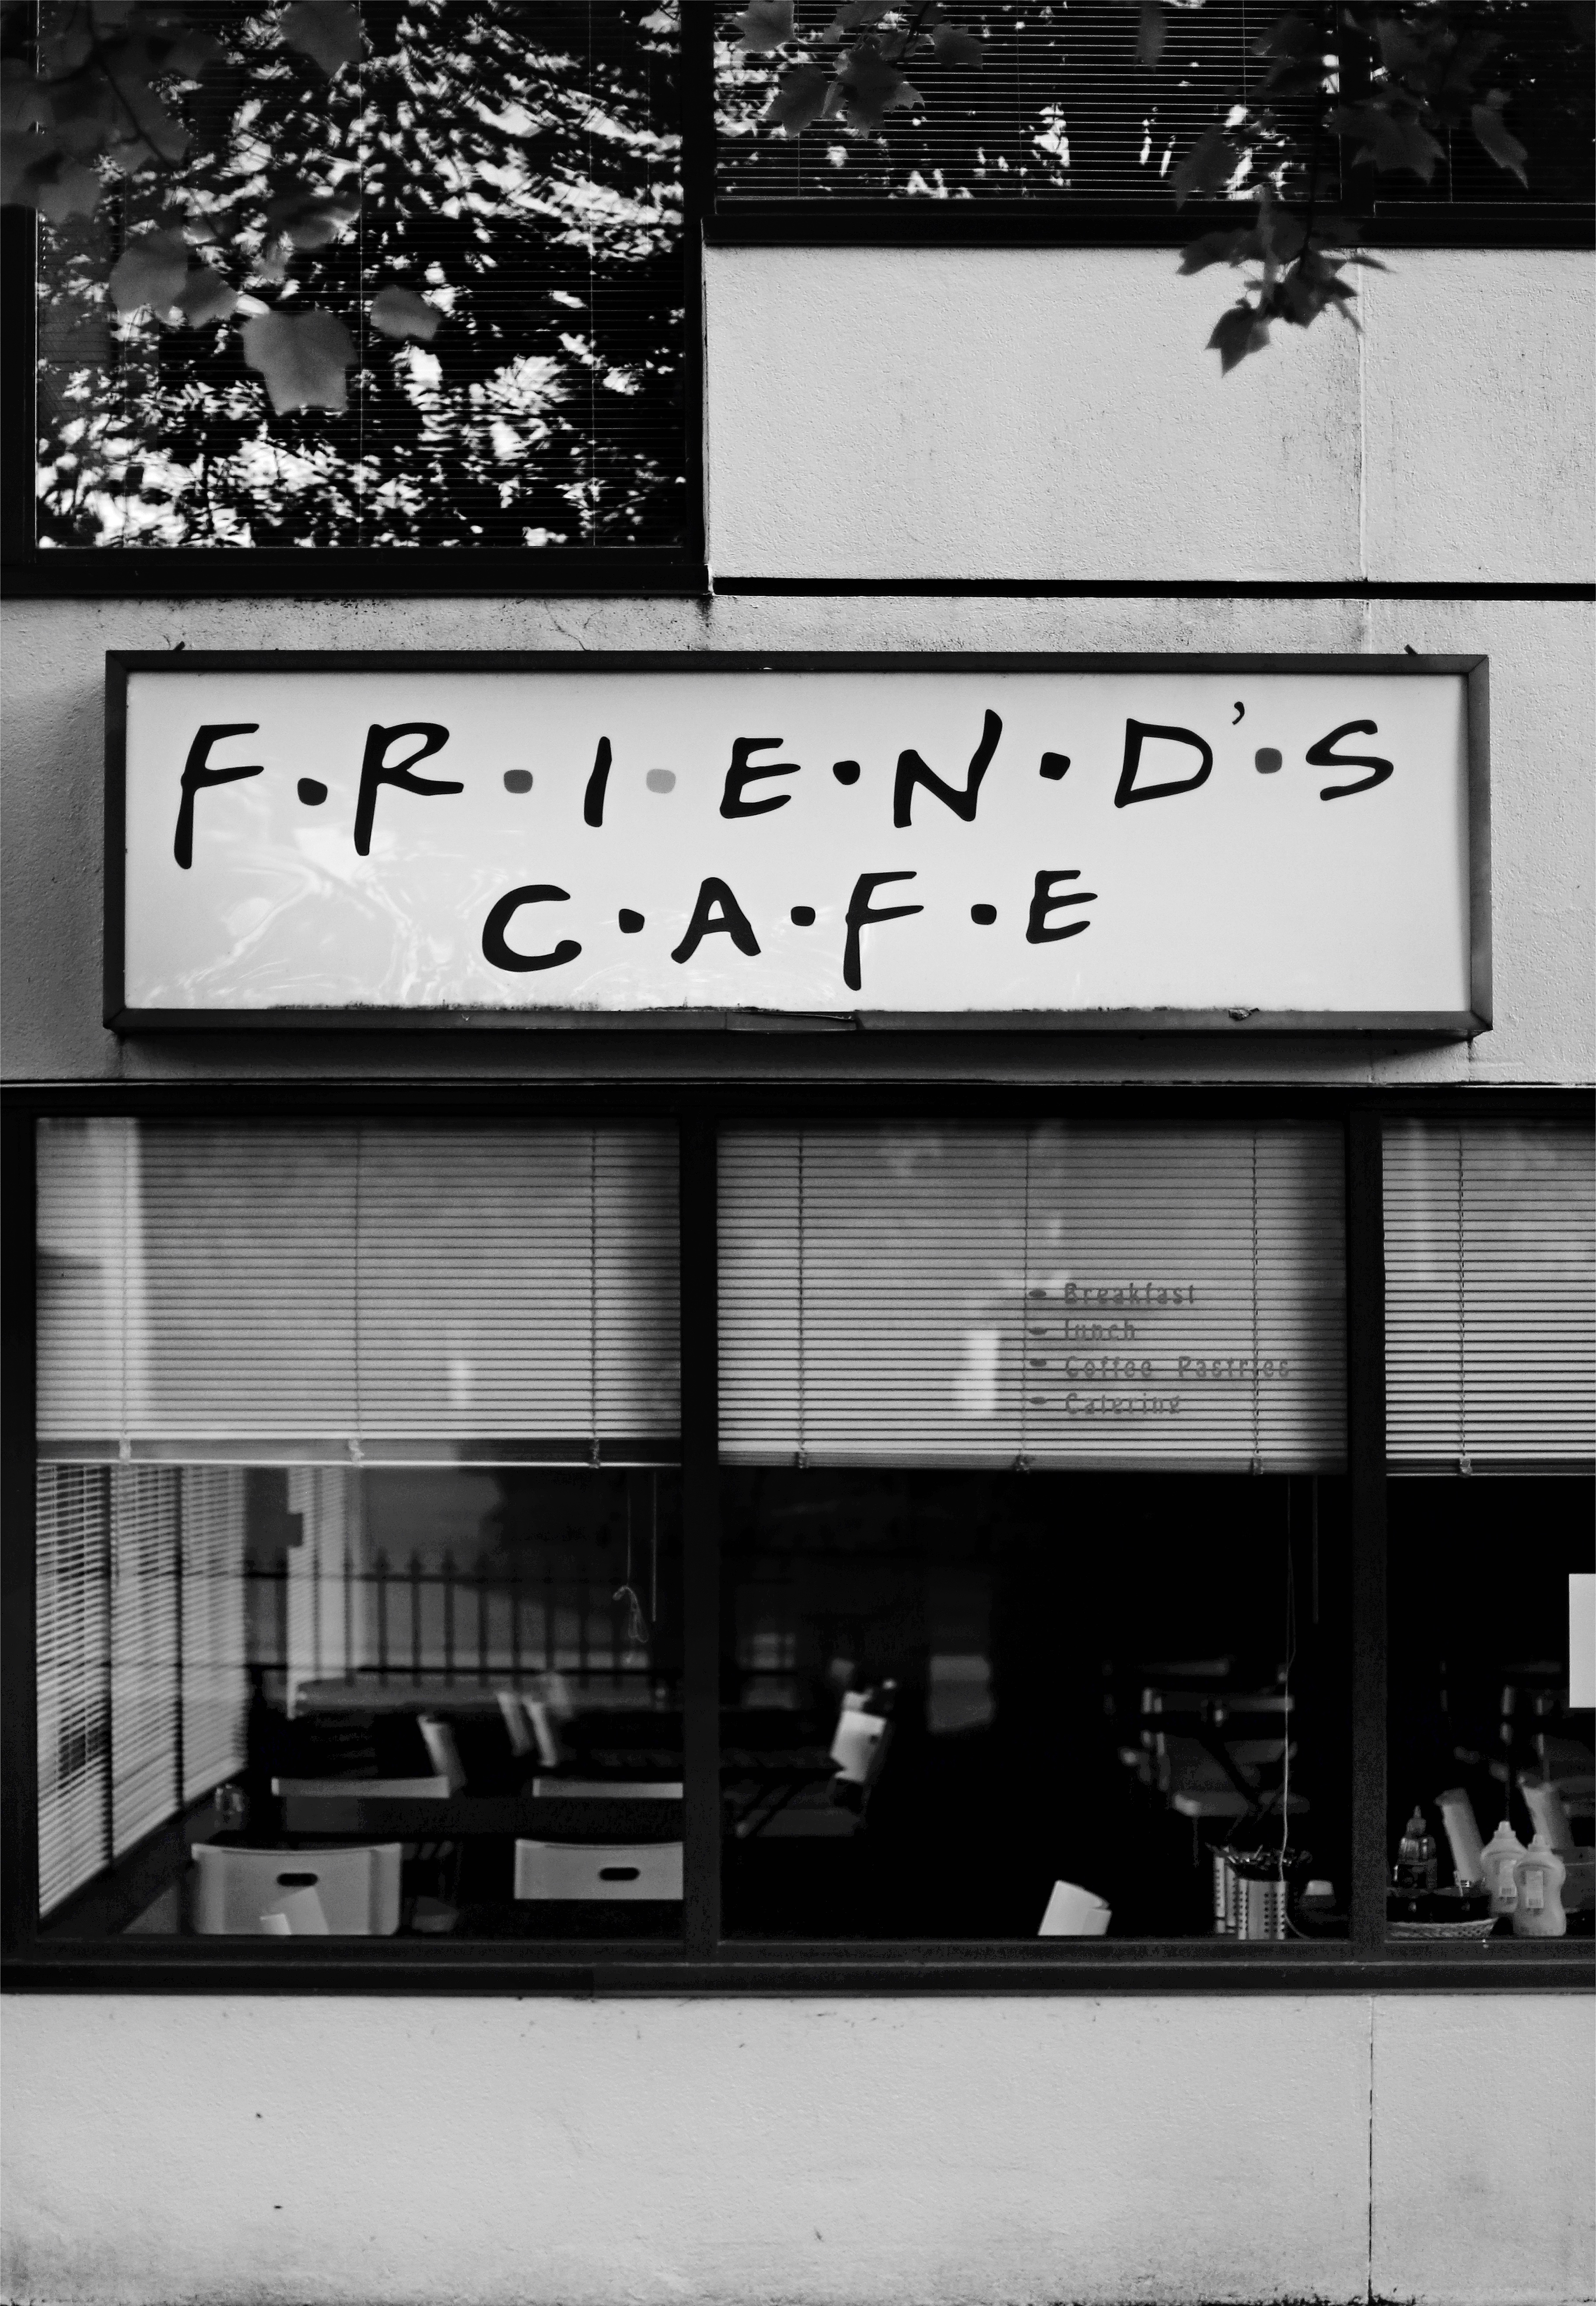
black and white, road, white, street, advertising, sign, black, monochrome, design, photograph, image, shape, urban area, monochrome photography